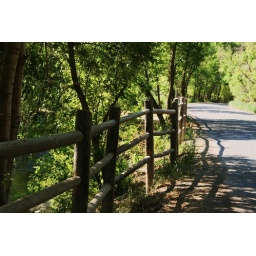
I love this bend in the road where this fence can show it's shadows in the early morning.